Final Fantasy All the Bravest

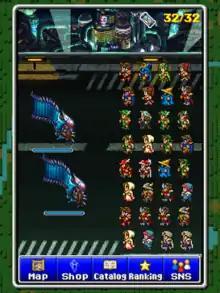
"All the Bravest" had a huge cast of characters that could be used in combat at the same time. Players could find and collect these characters mostly through in-app purchases.

When characters were defeated, they took 3 minutes to revive per character (not simultaneously). Golden hourglass items were purchasable in order to revive all defeated characters instantly. Players could purchase premium characters from previous "Final Fantasy" games in the in-game shop at random. Characters included Tifa Lockhart, Rinoa Heartilly, Terra Branford, Chocobo, Moogle, a pig from "Final Fantasy IV", and others. World tickets were also purchasable to access notable "Final Fantasy" locations, including Zanarkand, Midgar, and Archylte Steppe.